RPD machine gun

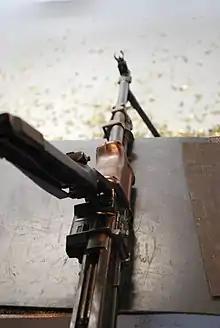
Feeding system of RPD machine gun

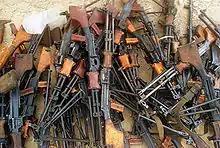
A captured Fedayeen weapons cache of RPD machine guns, outside of Jaman Al Juburi, Iraq during Operation Iraqi Freedom

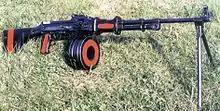
RPD from Polish Army depot

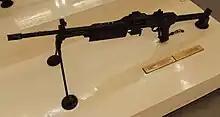
RPD converted to 5.56×45mm NATO by IMI at the Israel Defense Forces History Museum

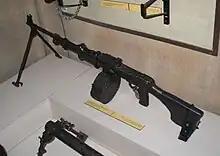
RPD at the Israel Defense Forces History Museum

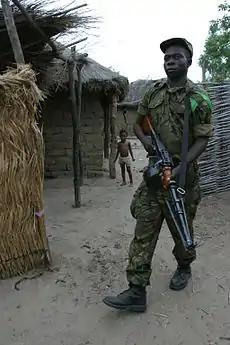
A Central African soldier in a patrol armed with a RPD machine gun during a joint military operation in the streets of Birao, 2007

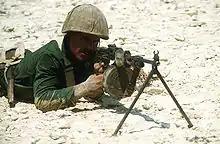
An Egyptian marine aiming a RPD during the combined and joint training exercise Operation Bright Star '85

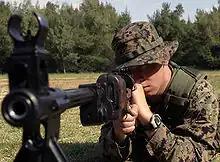
A U.S. Marine sighting in with the RPD, 2005

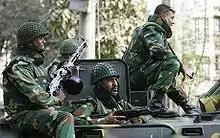
Bangladesh Army personnel on BTR-80 during Bangladesh Rifles Mutiny, 2009. Note the left one holding a RPD.

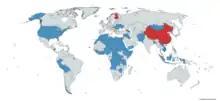
A map with RPD users in blue and former users in red

Work on the weapon commenced in 1943. Three prominent Soviet engineers were asked to submit their own designs: Vasily Degtyaryov, Sergei Simonov and Alexei Sudayev. Among the completed prototypes prepared for evaluation, the Degtyaryov design proved superior and was accepted into service with the Soviet armed forces as the 7.62 mm Ручной Пулемёт Дегтярёва, PПД (RPD, "Ruchnoy Pulemyot Degtyaryova" or "Degtyaryov light machine gun") model 1944.